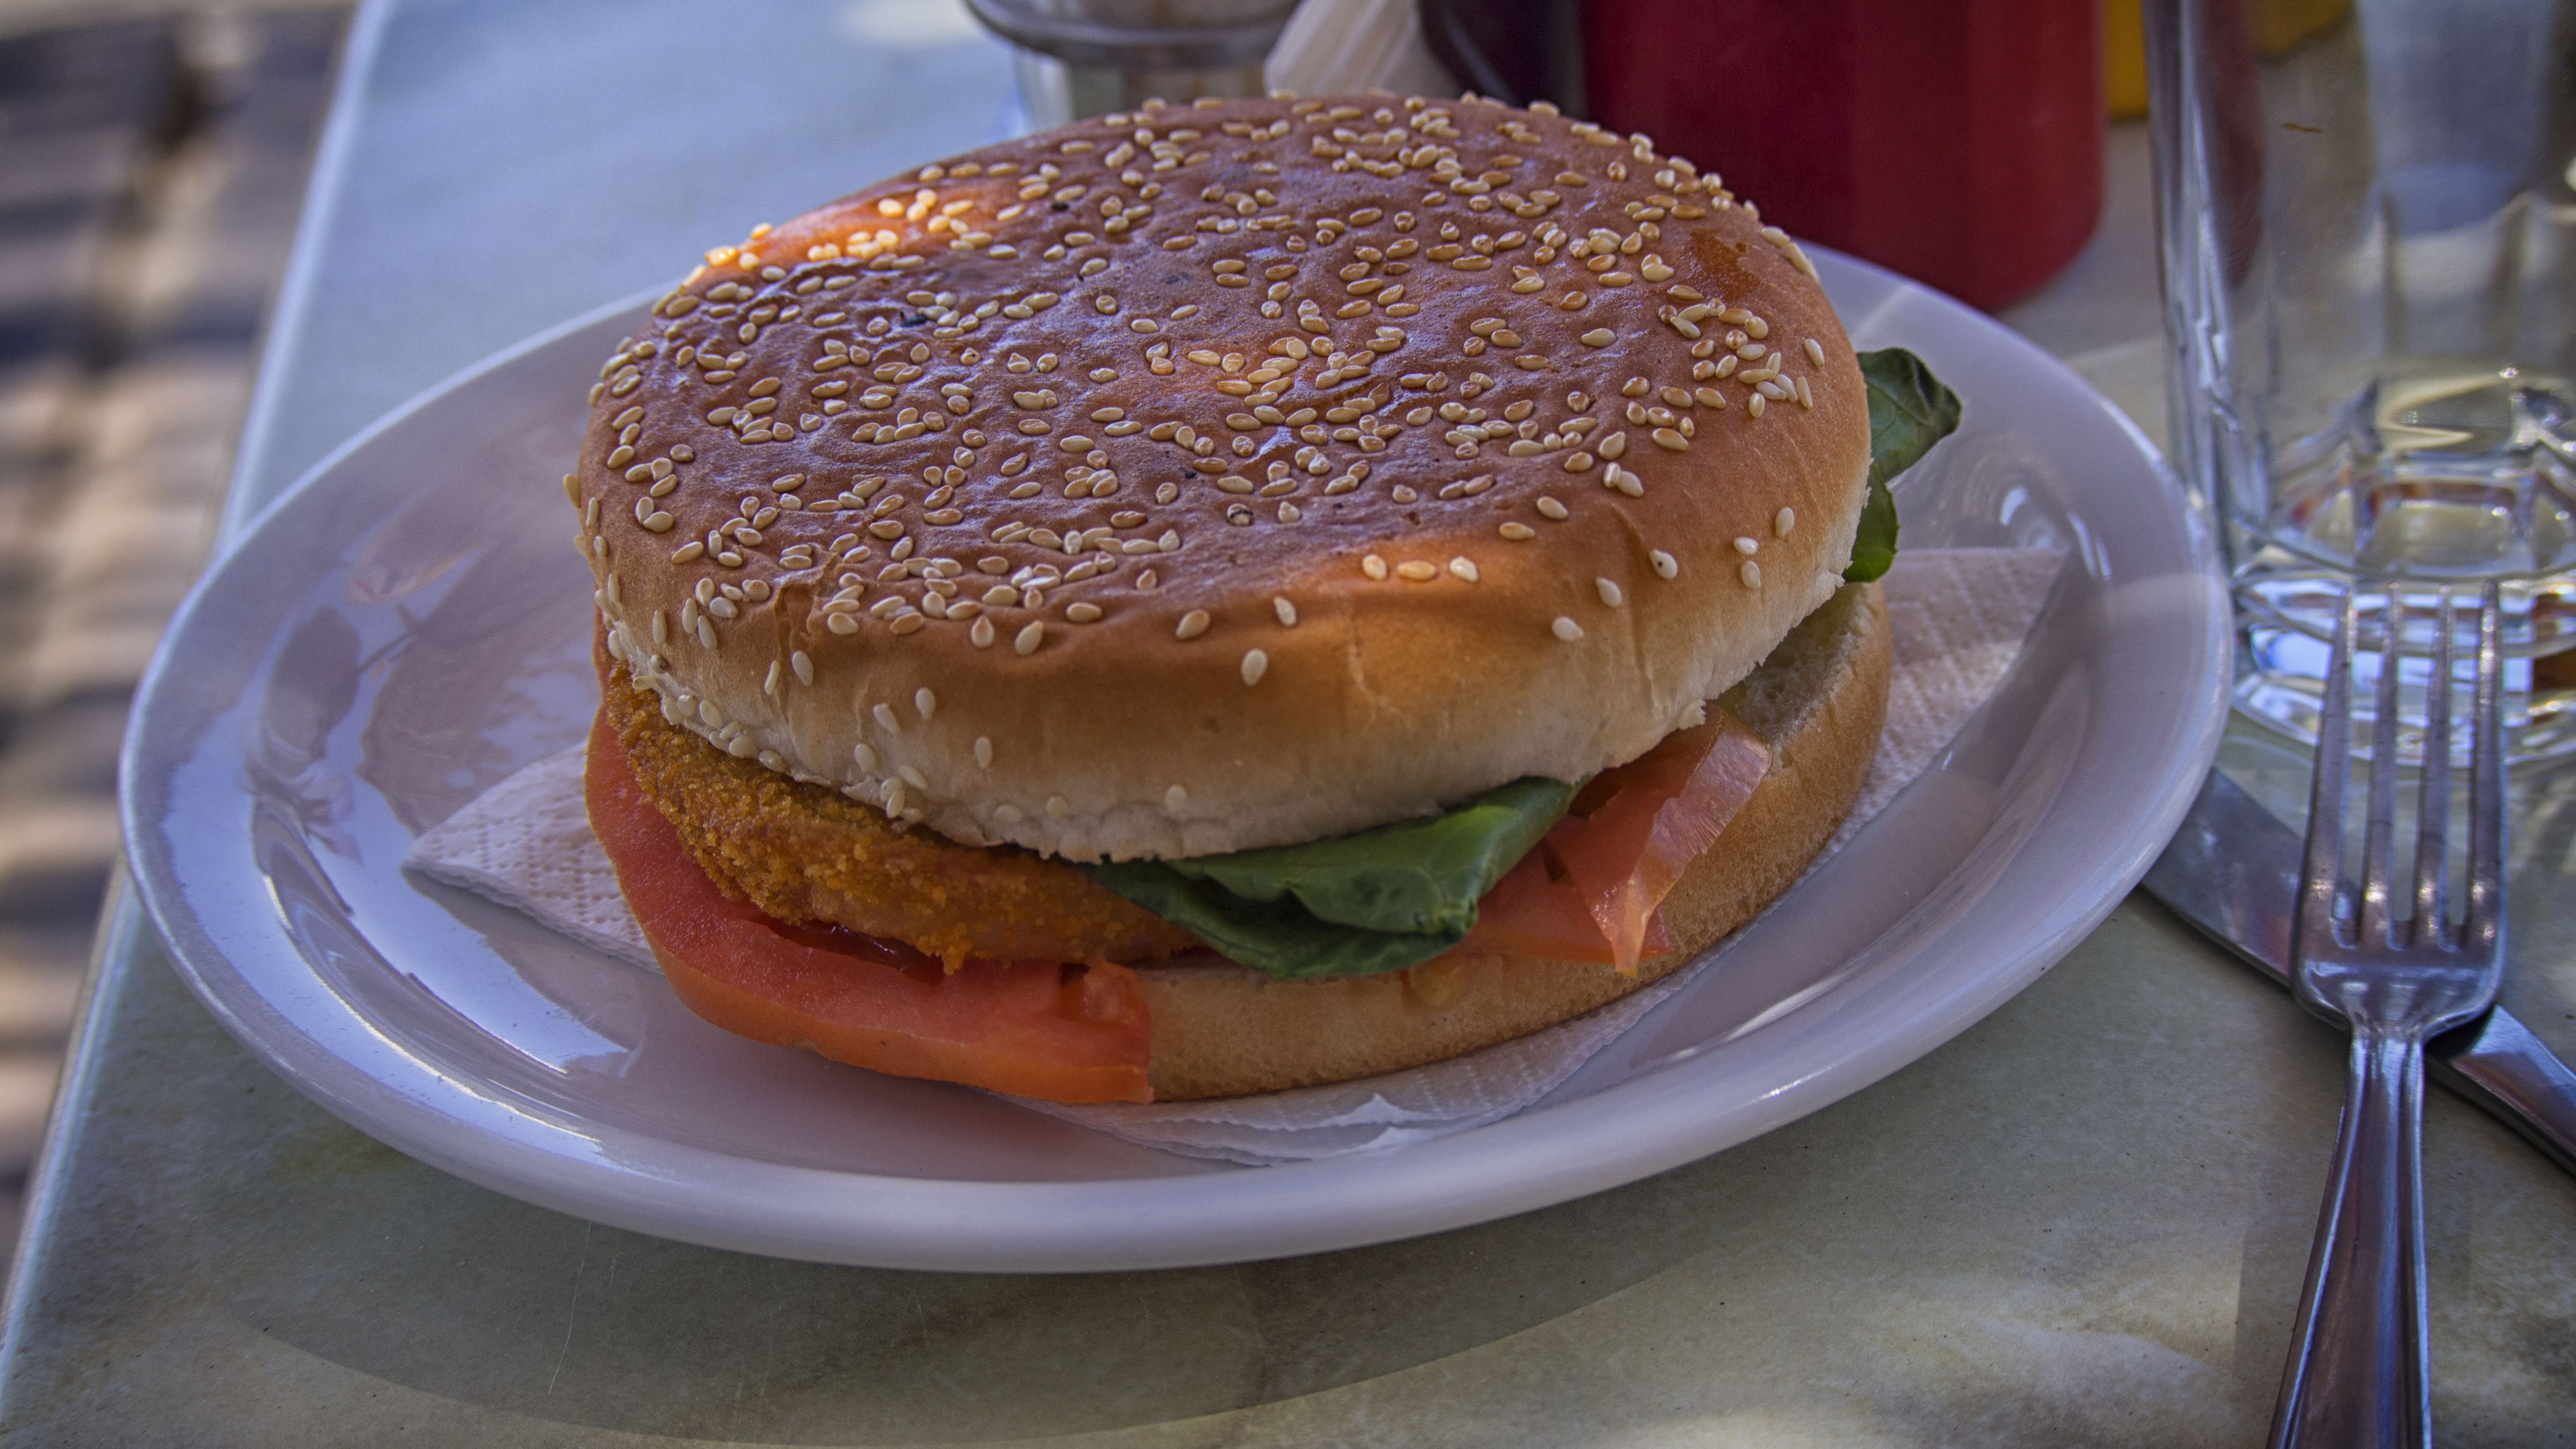
restaurant, dish, meal, food, breakfast, lunch, bread, hamburger, sandwich, cheeseburger, slider, restaurant table, veggie burger, breakfast sandwich, big mac